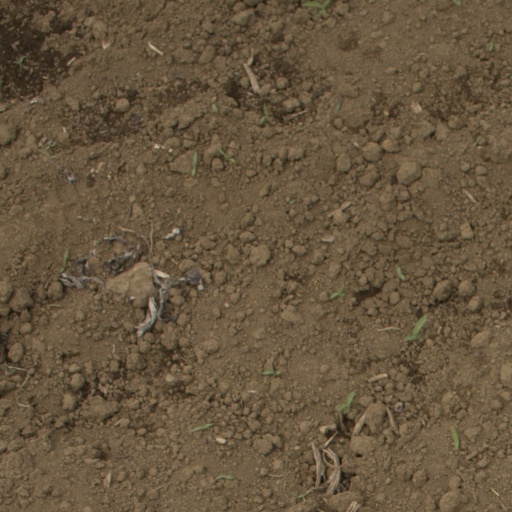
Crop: Jerusalem artichoke